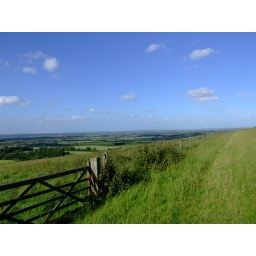
Views from the hillside below the white horse